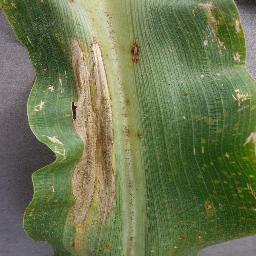
Label: Corn___Northern_Leaf_Blight